Human interactions with molluscs

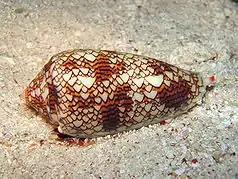
Photo of cone on ocean bottom

Peoples of the Indian Ocean, Pacific Ocean, North America, Africa and the Caribbean have used shells as money, including "Monetaria moneta", the money cowrie in preindustrial societies. However, these were not necessarily used for commercial transactions, but mainly as social status displays at important occasions, such as weddings. When used for commercial transactions, they functioned as commodity money, as a tradable commodity whose value differed from place to place, often as a result of difficulties in transport, and which was vulnerable to incurable inflation if more efficient transport or "goldrush" behaviour appeared. Among the Eastern Woodlands tribes of North America, shell beads known as wampum were kept on strings and used as money.